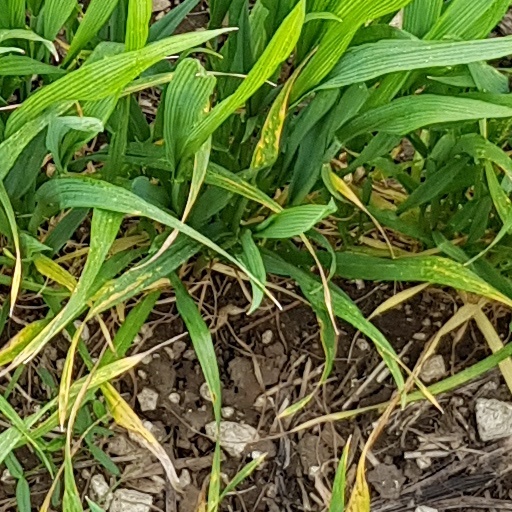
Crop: wheat